Community spirit

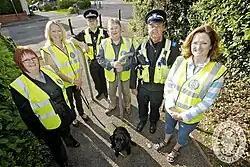
Street Watch volunteers working with police in Olton, Solihull, UK.

Community spirit finds expression in individual or group activities in which members of a community choose to engage for the benefit of that community. These activities may be locally organised, or informal and spontaneous.